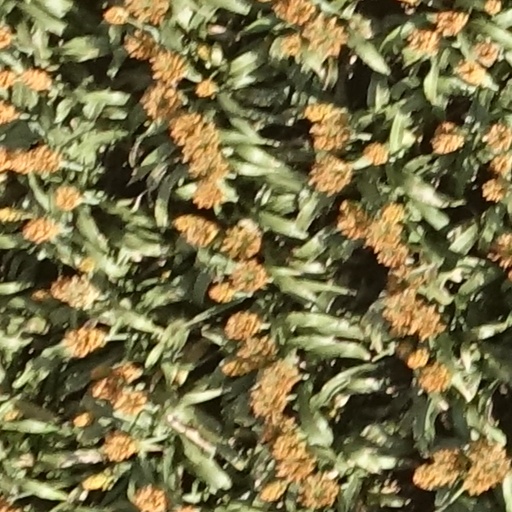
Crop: sorghum